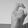
ASL letter: X